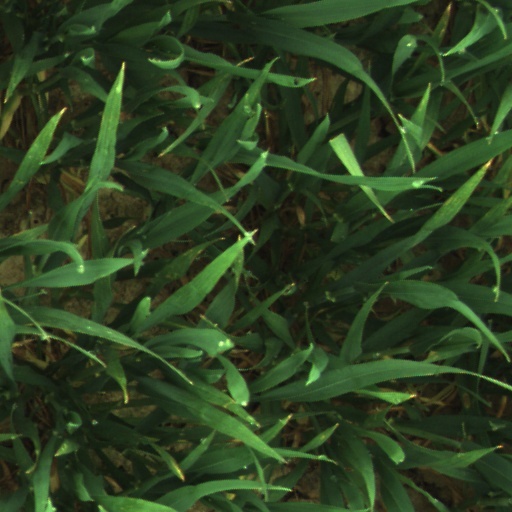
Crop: wheat